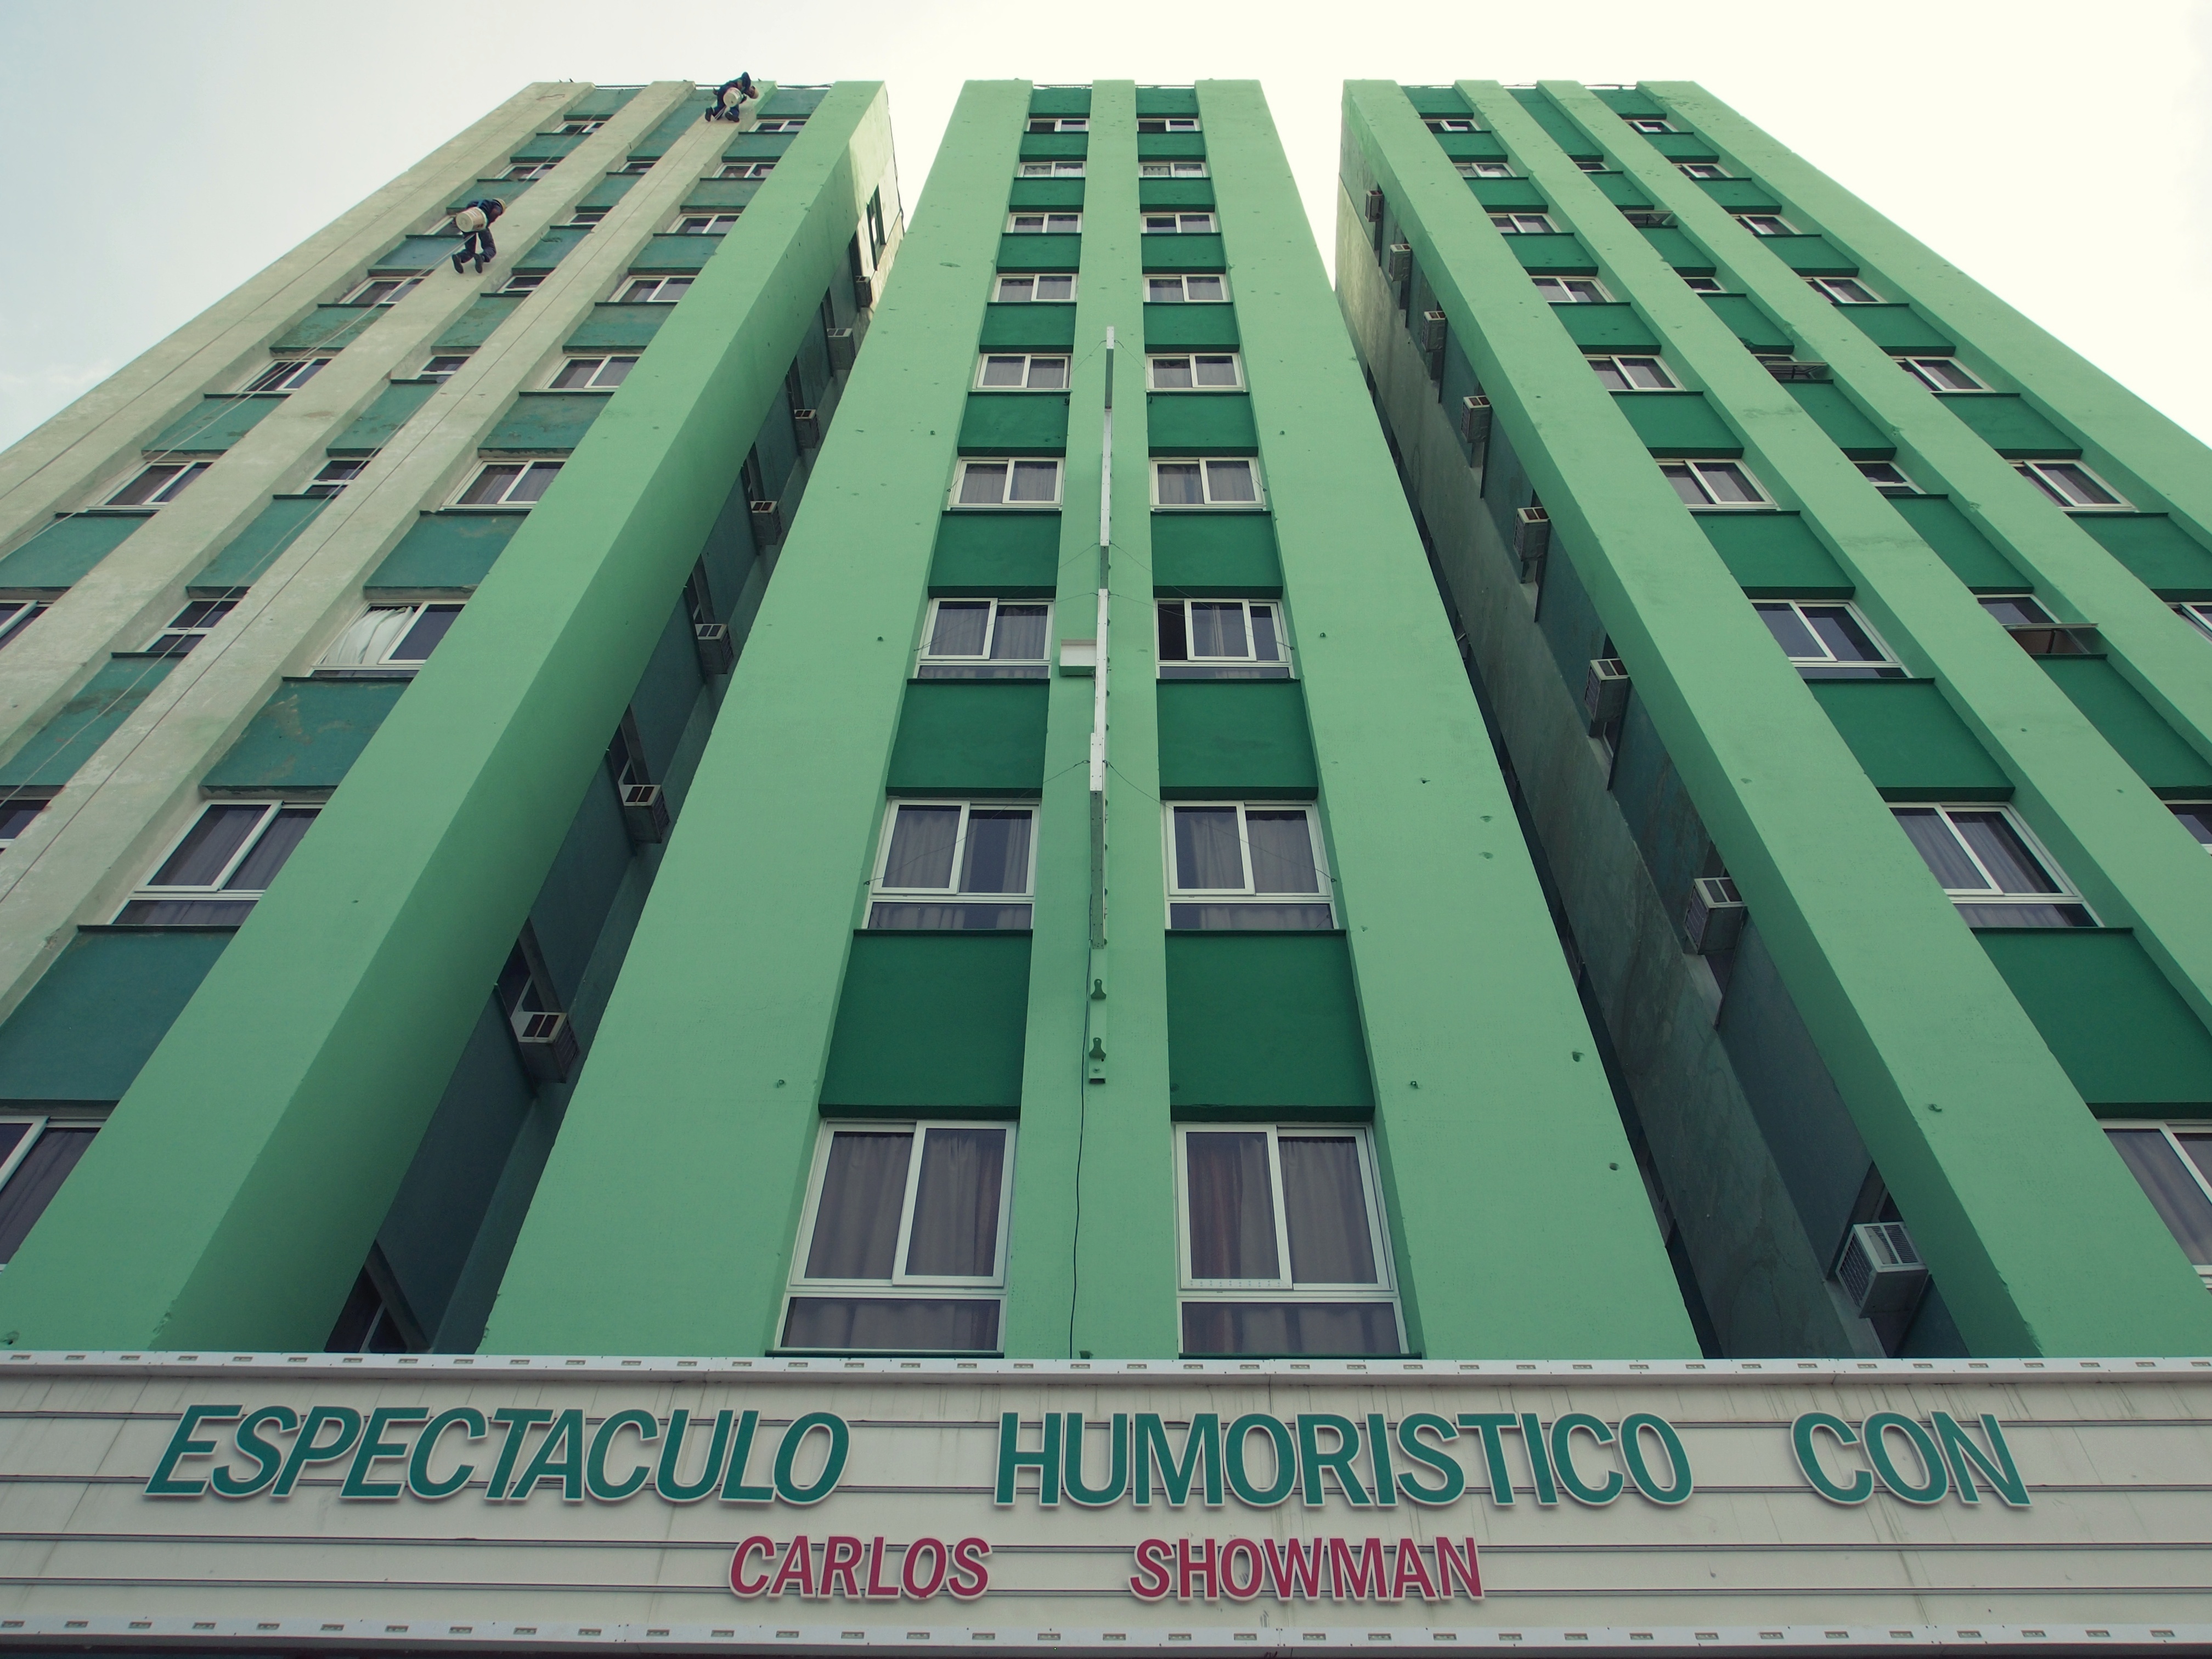
architecture, street, photography, window, building, skyscraper, downtown, line, color, facade, stadium, tower block, santa, cuba, hotel, em5, olympus, revolution, omd, shape, condominium, clara, cleaners, revolucion, neighbourhood, urban area, metropolitan area